John Milton

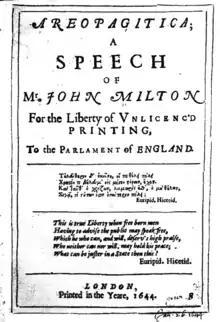
Title page of John Milton's 1644 edition of "Areopagitica"

Cromwell's death in 1658 caused the English Republic to collapse into feuding military and political factions. Milton, however, stubbornly clung to the beliefs that had originally inspired him to write for the Commonwealth. In 1659, he published "A Treatise of Civil Power", attacking the concept of a state-dominated church (the position known as Erastianism), as well as "Considerations touching the likeliest means to remove hirelings", denouncing corrupt practises in church governance. As the Republic disintegrated, Milton wrote several proposals to retain a non-monarchical government against the wishes of parliament, soldiers, and the people.